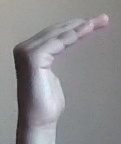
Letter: haa